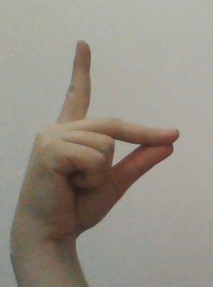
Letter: ta